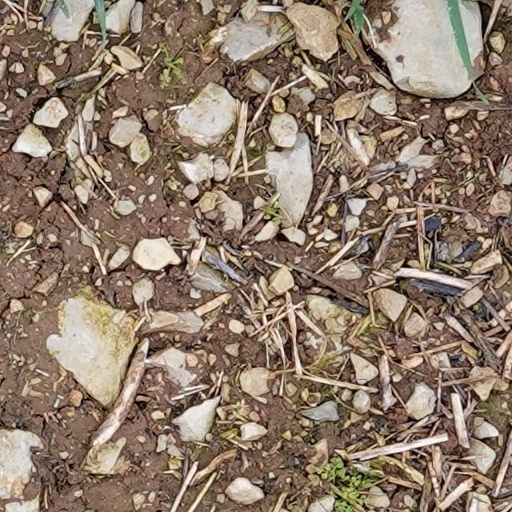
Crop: wheat